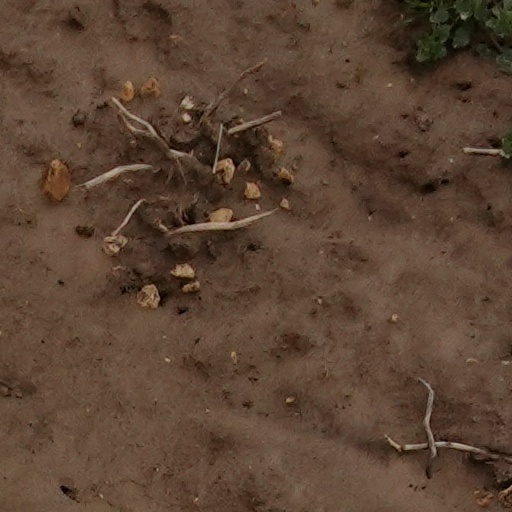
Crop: wheat